Lake Wobegon Days

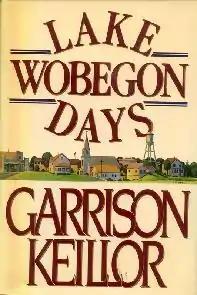
Dust-jacket from first edition

Lake Wobegon Days is a novel by Garrison Keillor, first published in hardcover by Viking in 1985. Based on material from his radio show "A Prairie Home Companion", the book brought Keillor's work to a much wider audience and achieved international success selling over 1 million copies. Like some of Keillor's other books, it is unusual in that it could be said that the audiobook preceded the publication in written form.